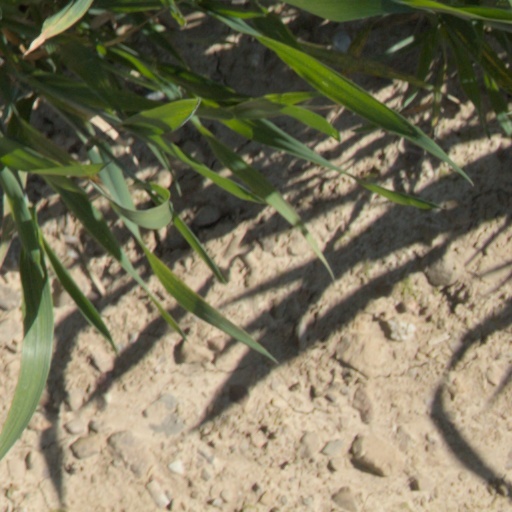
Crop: wheat